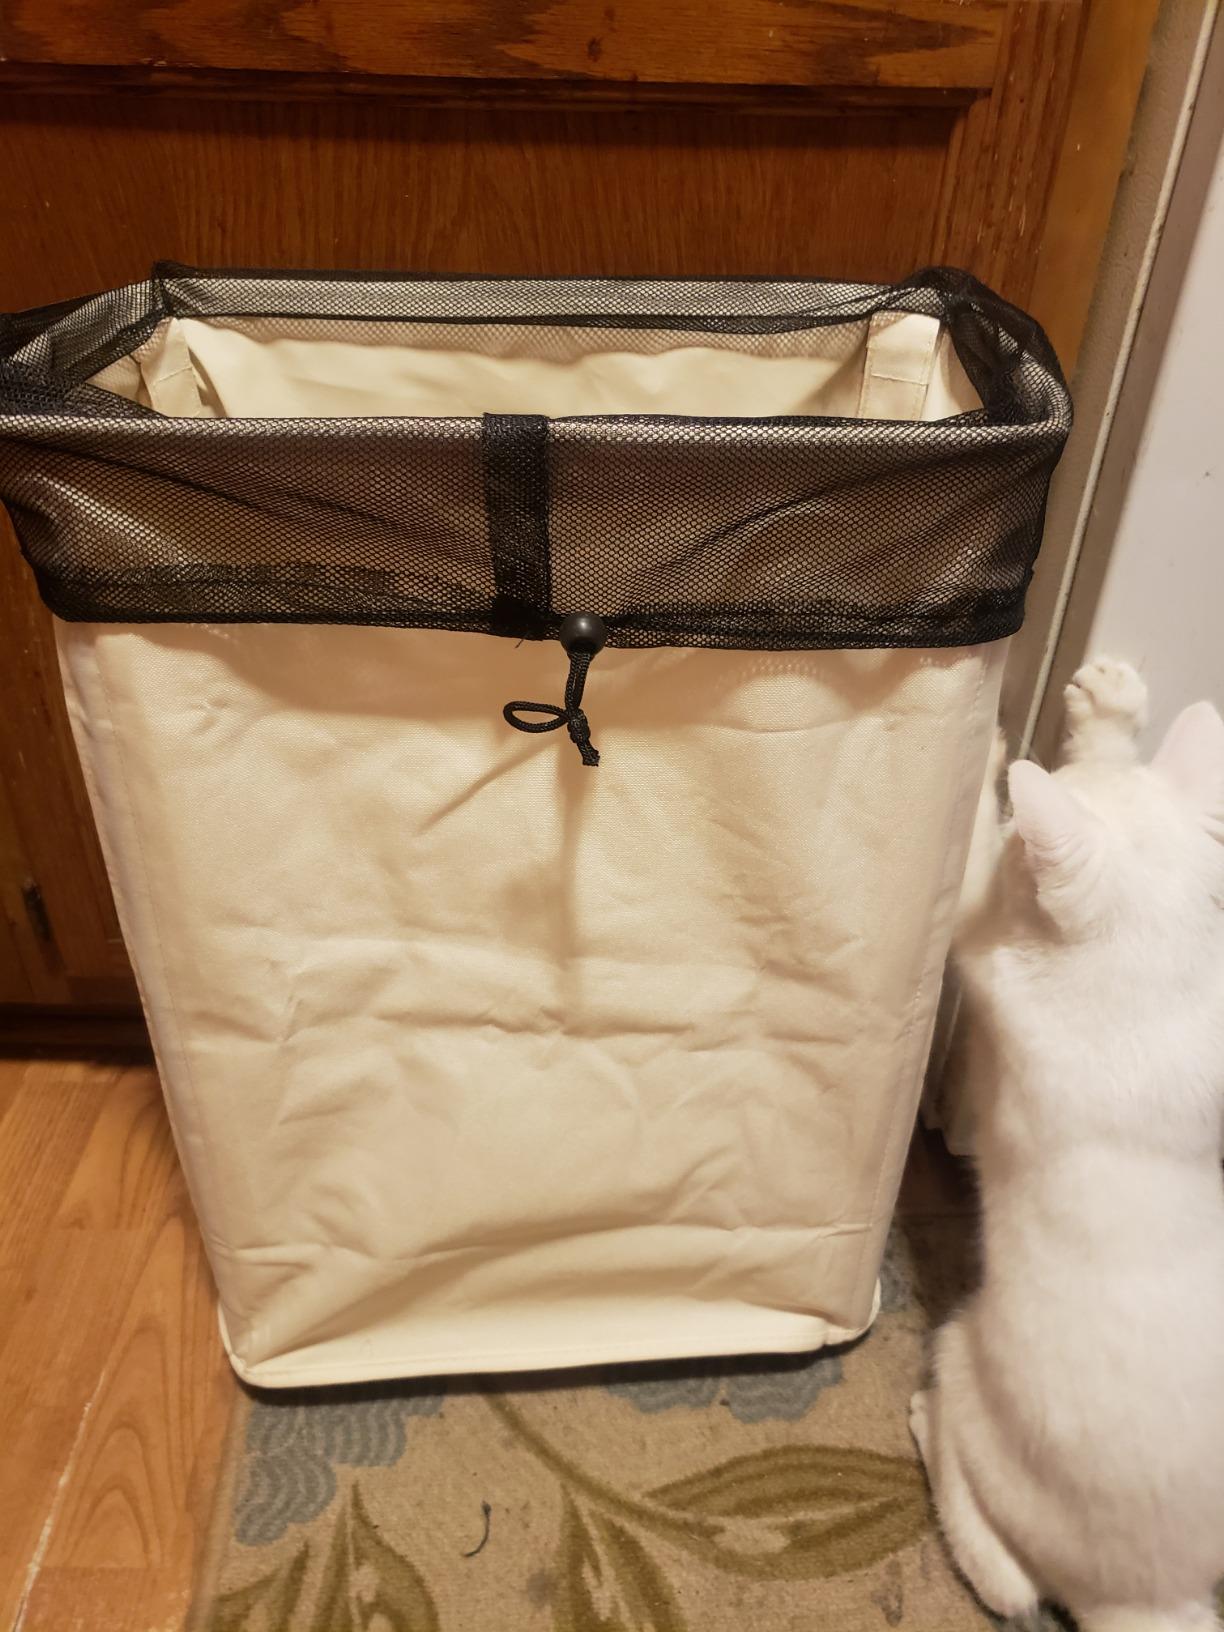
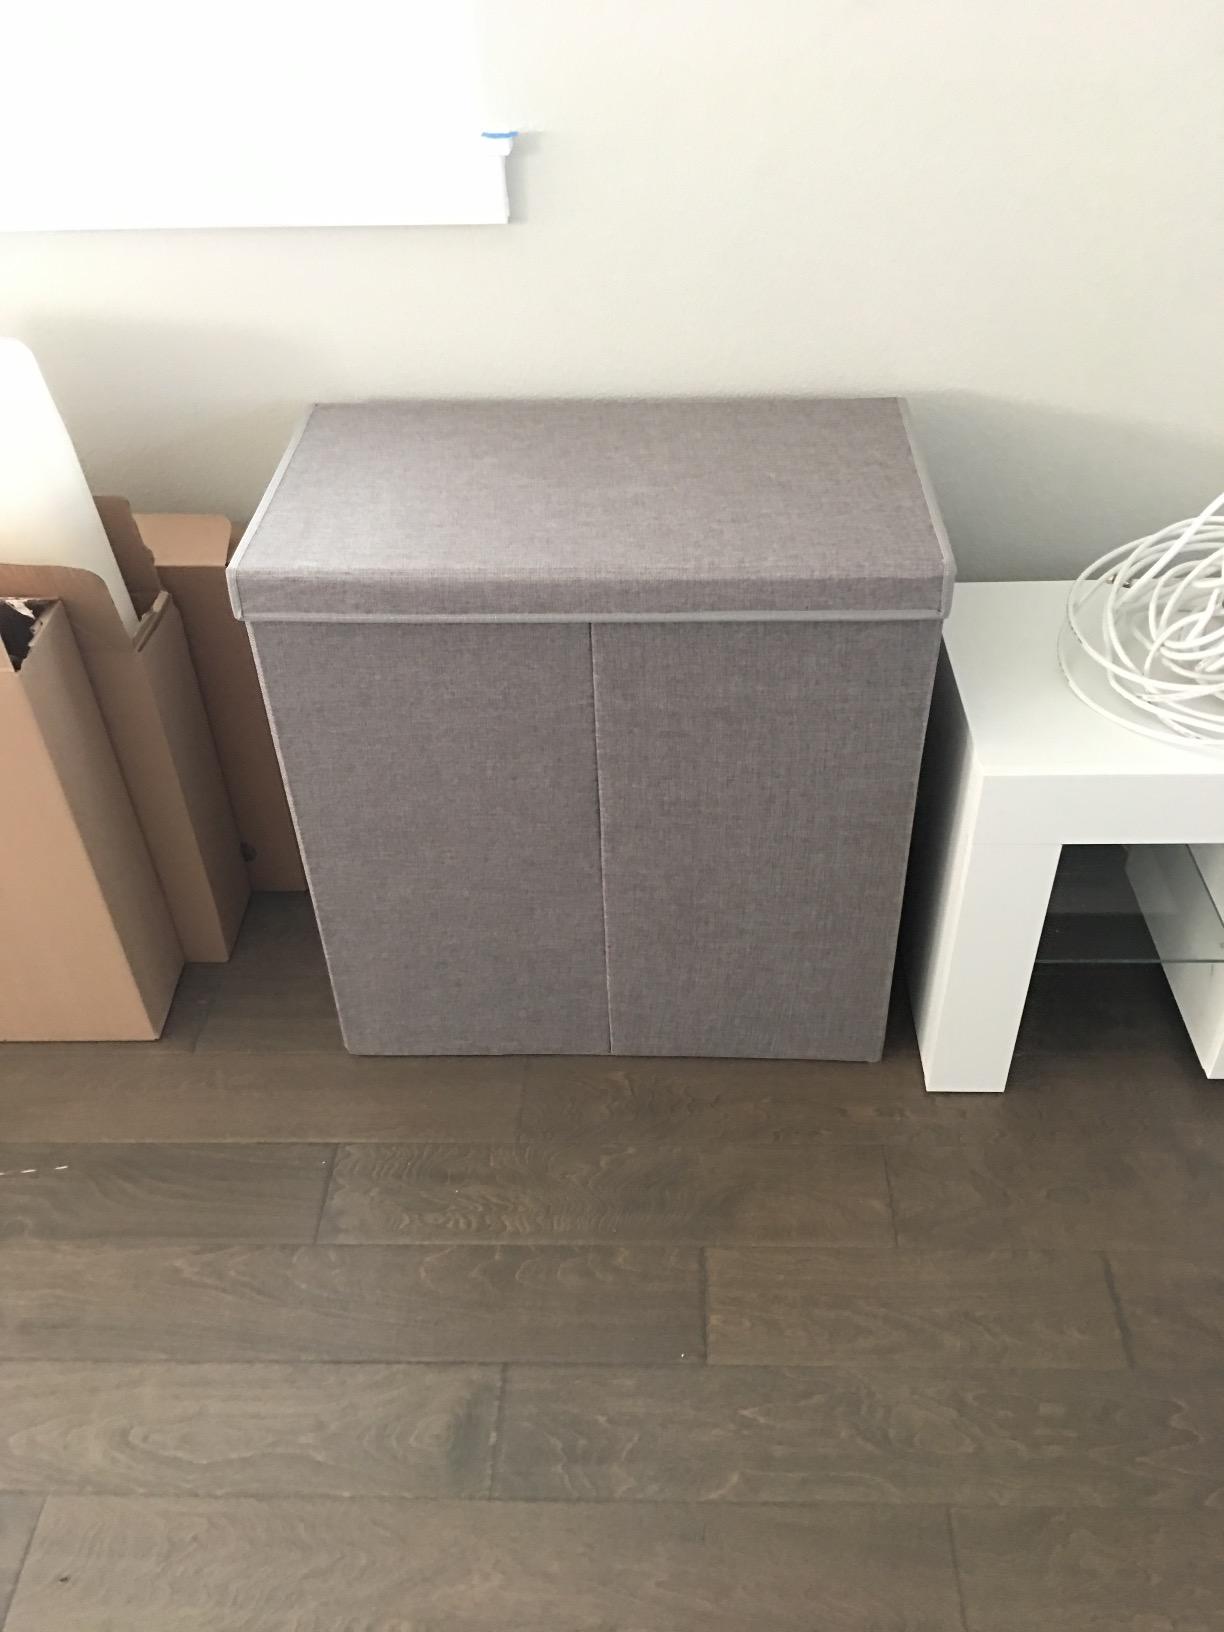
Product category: items_hamper
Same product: no